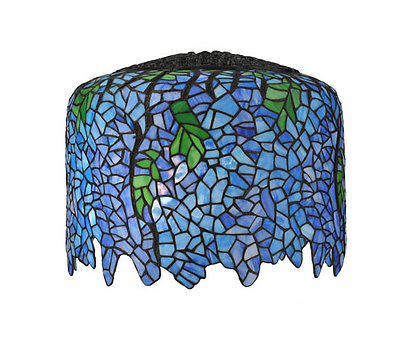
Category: lamp